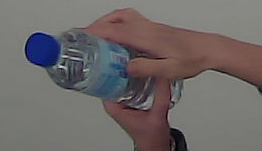
Product: nestle_water